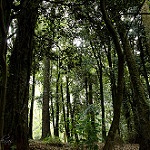
Label: forest